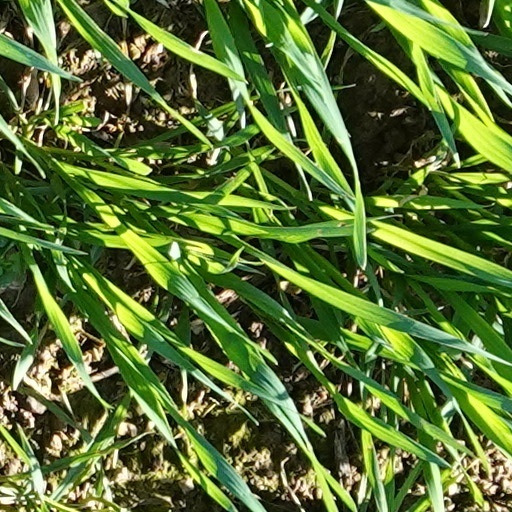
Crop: wheat